Ichiba Station (JR West)

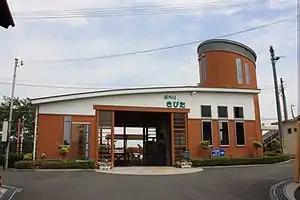
Ichiba Station west entrance in May 2010

is a passenger railway station located in the city of Ono, Hyōgo Prefecture, Japan, operated by West Japan Railway Company (JR West).